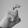
ASL letter: X